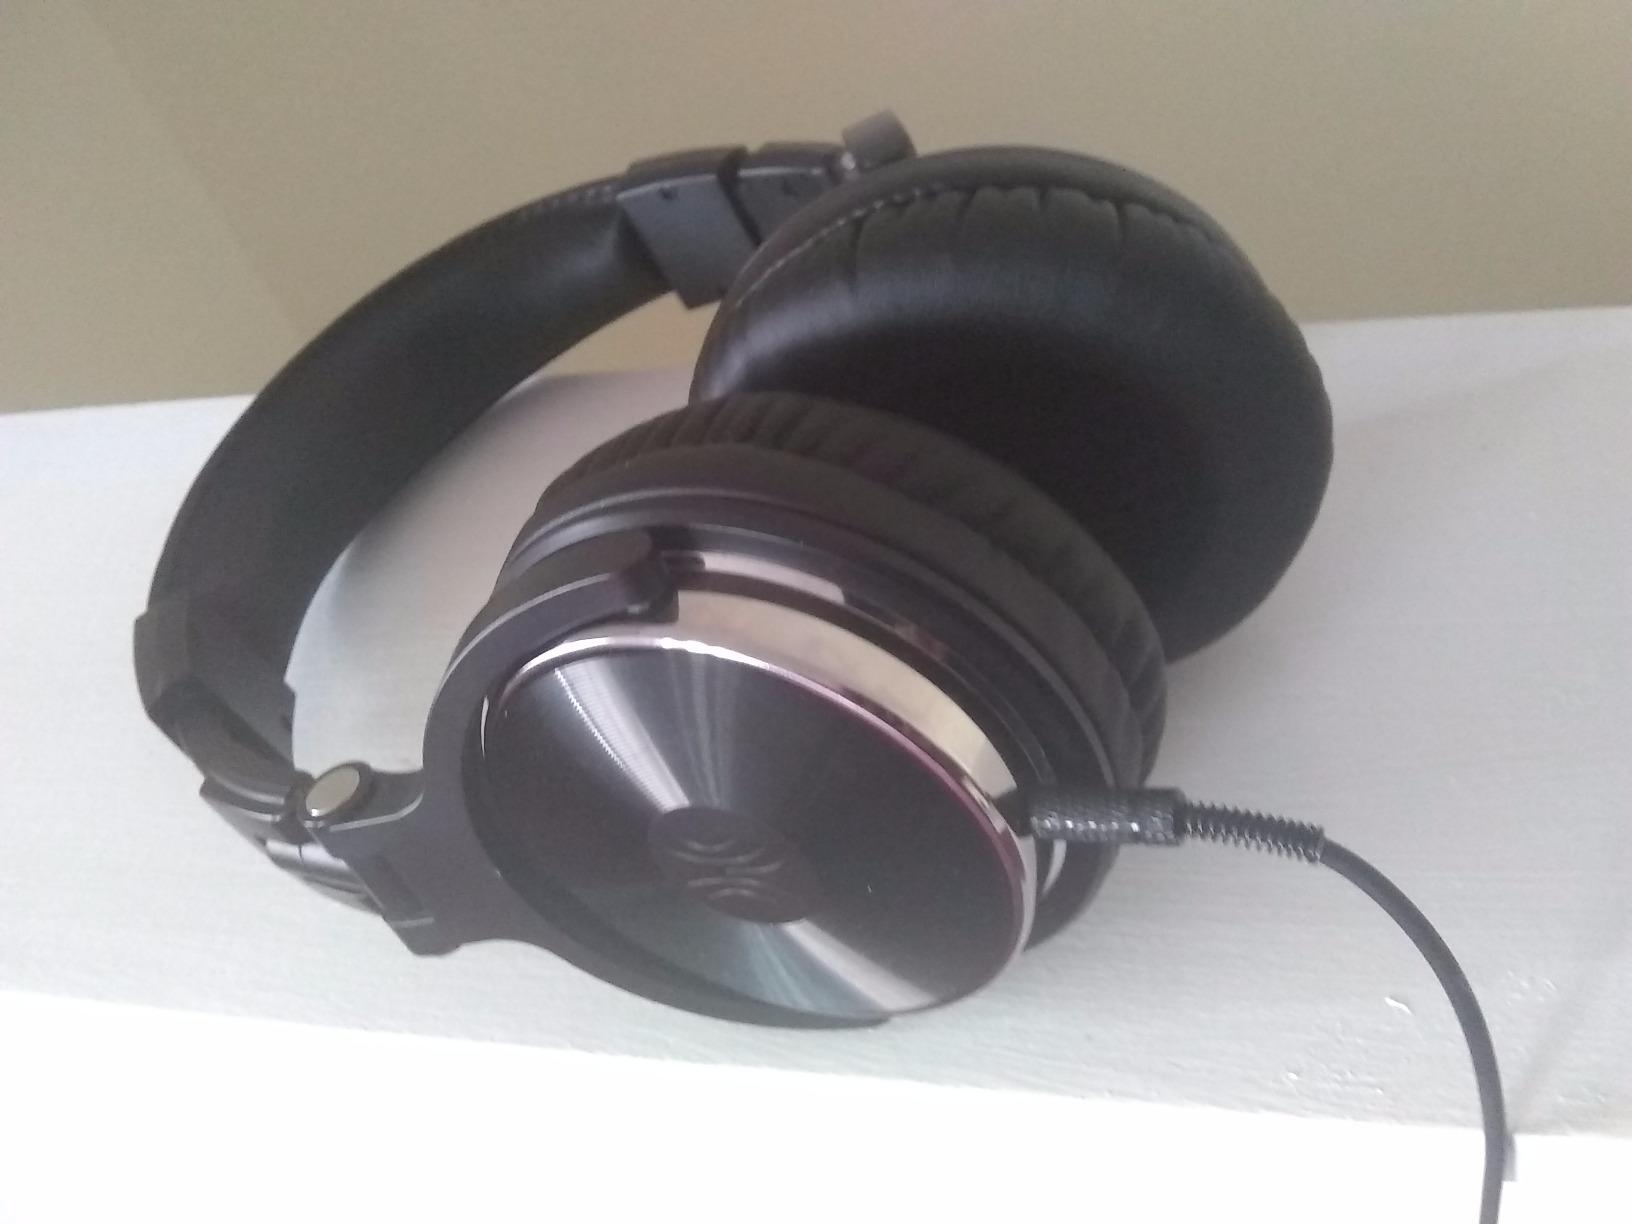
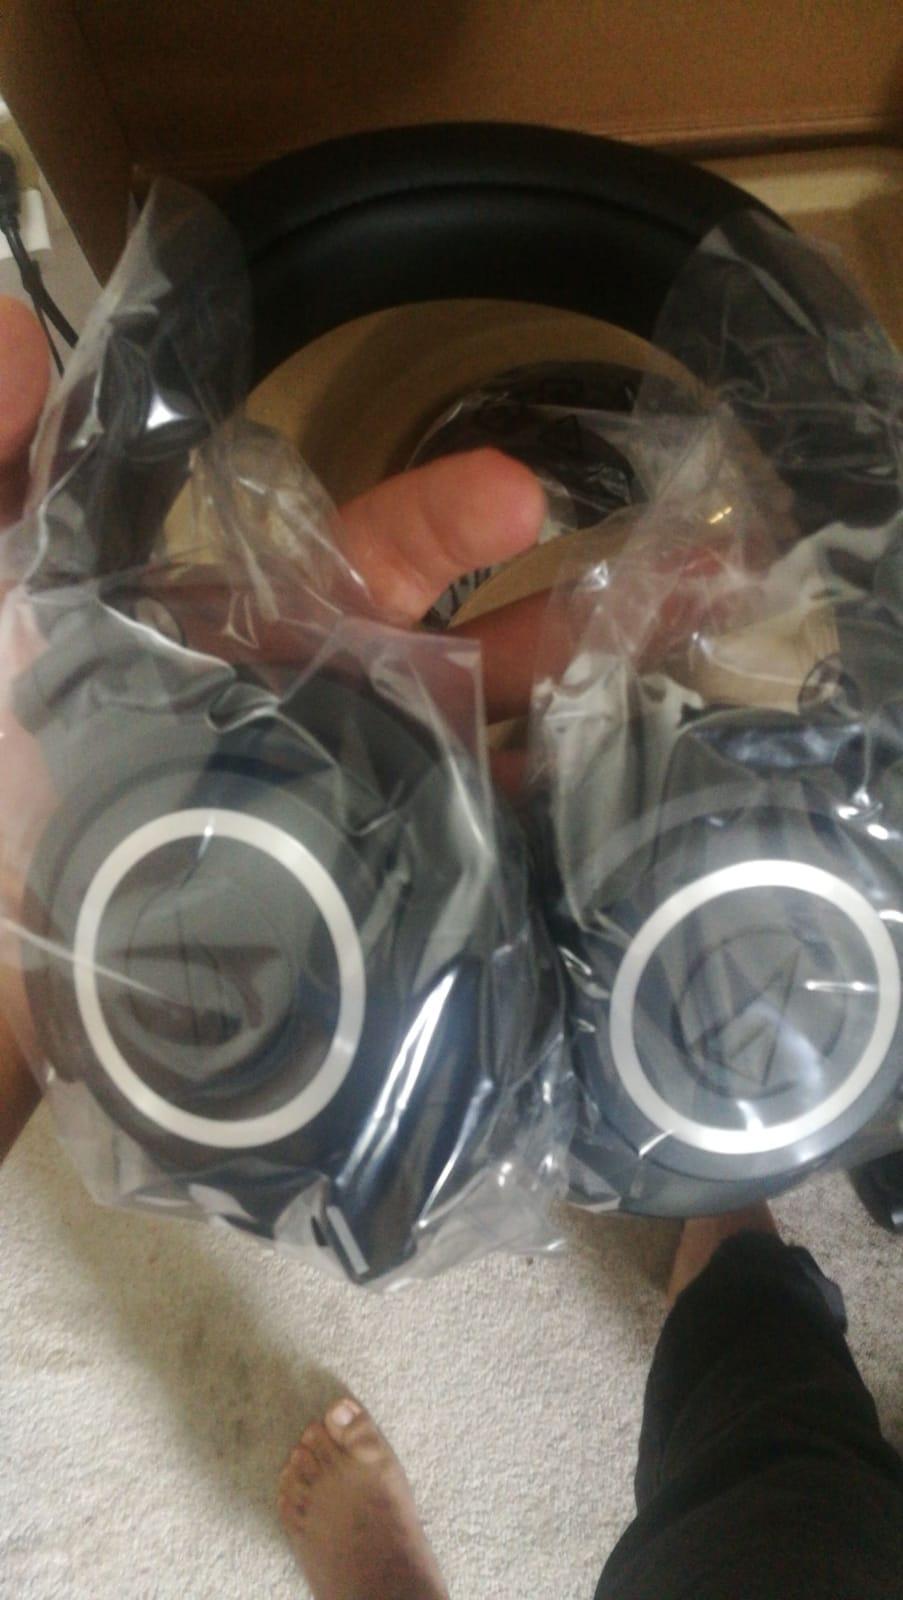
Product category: headphones
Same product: no